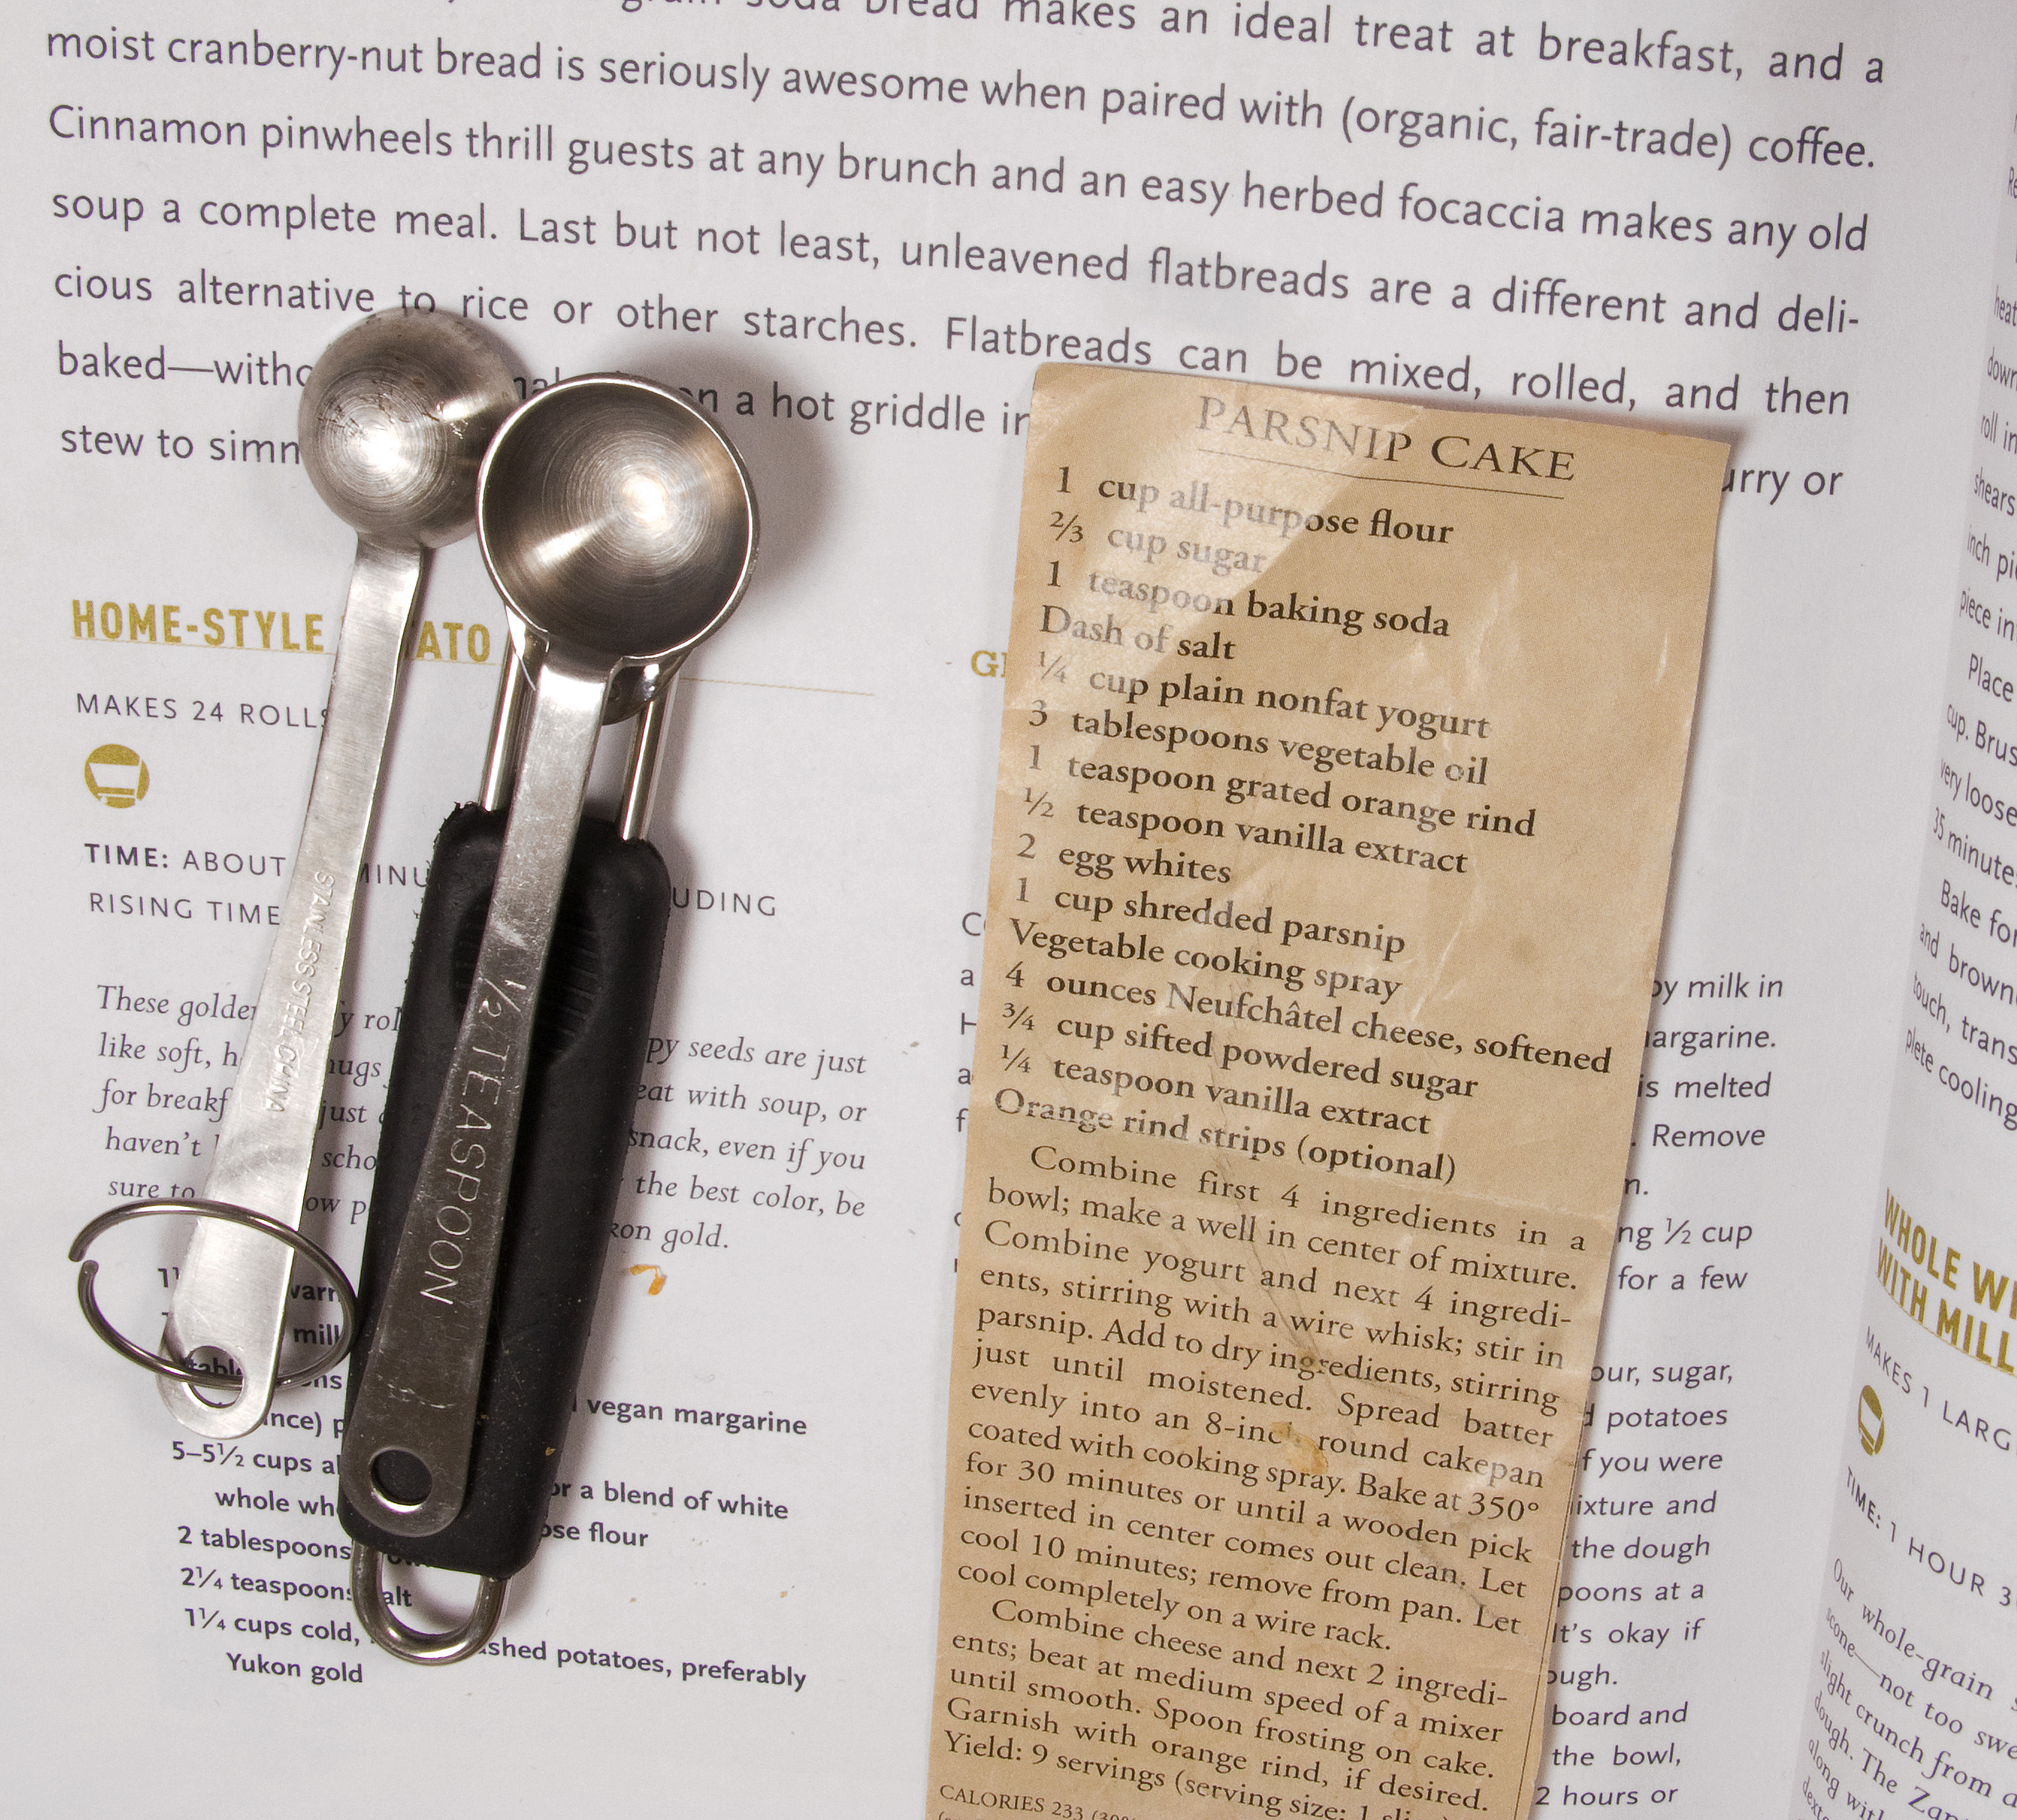
writing